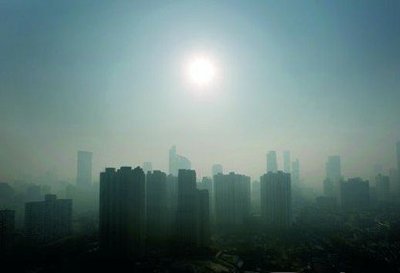
Weather: foggy or hazy